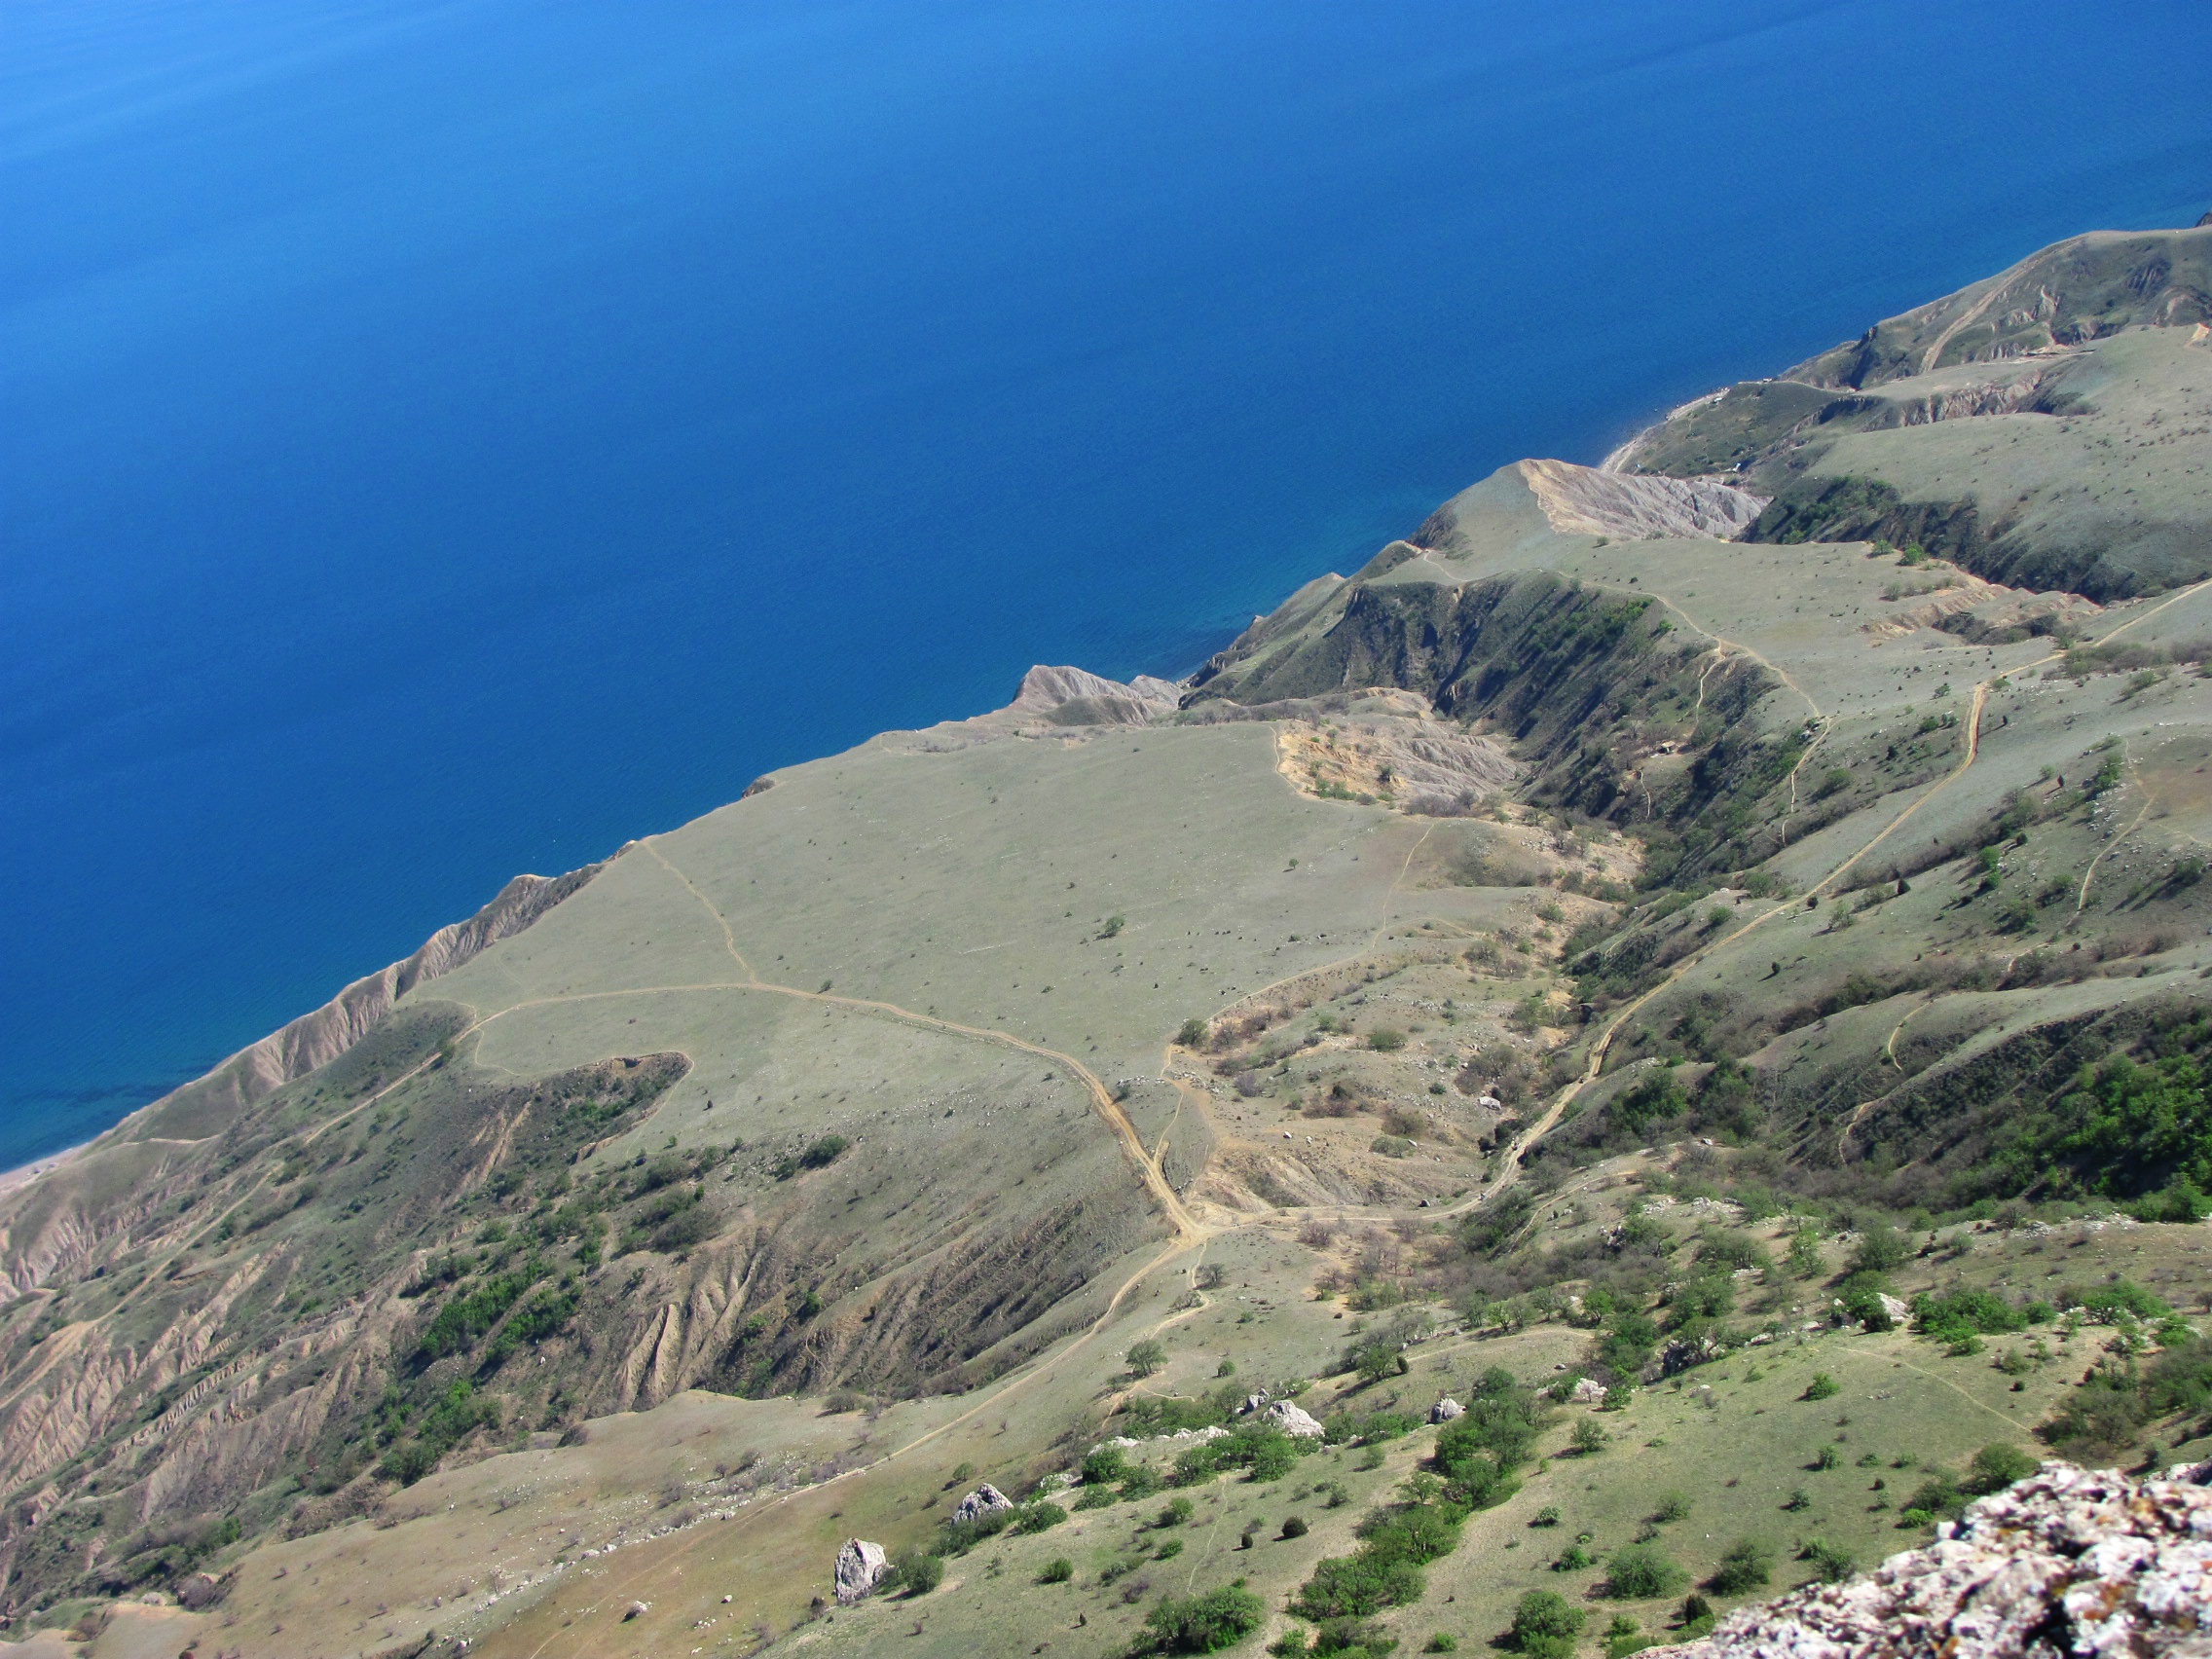
landscape, sea, coast, nature, walking, mountain, hill, lake, adventure, mountain range, summer, cliff, journey, reservoir, terrain, ridge, geology, mountains, plateau, cape, landform, black sea, crimea, south coast, aerial photography, mountain pass, geographical feature, mountainous landforms